Sofi Marinova

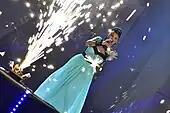
Sofi Marinova performing at the Eurovision National Final in Bulgaria at National Palace of Culture, Sofia.

Sofi Marinova was chosen to represent Bulgaria in the Eurovision Song Contest in Baku in May 2012 with the song "Love Unlimited". She won the national final, which was held on 29 February, receiving a total of 20 points - the maximum 12 points from the public and 8 points from the jury. She was one of the favourites to win after coming second in the public vote in the semifinals. The song "Love Unlimited" was written by Yassen Kotsev and Krum Georgiev. Its lyrics talk about the transcending and all-embracing power of love ("The song has no borders, language and colour").) The song is in Bulgarian but contains the phrase "I love you" in Turkish, Greek, Spanish, Serbo-Croatian, French, Romani, English, Azerbaijani, Italian and Arabic. The song is characterised by the typical Romani glides, vocal power and techno musical arrangement. Marinova performed in the first half of the second semifinal on 24 May and narrowly missed out on qualifying for the grand final, finishing 11th place and scoring the same number of points as Norway who got through in tenth place.